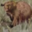
Label: beaver